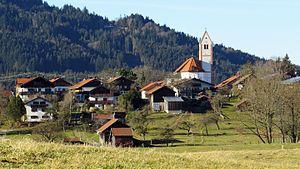
Wackersberg est un village de Bavière, située dans l'arrondissement de Bad Tölz-Wolfratshausen, dans le district de Haute-Bavière.